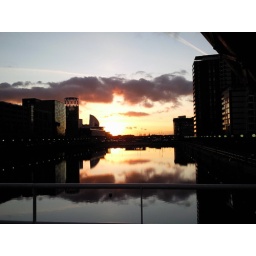
beautiful sunset over the red bridge by the Lowry